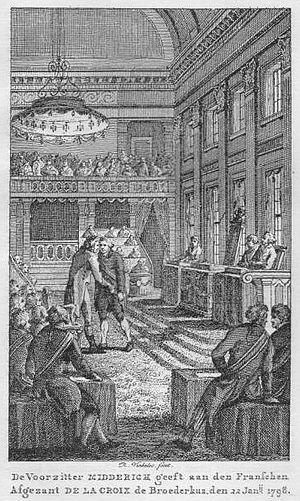
Le président Midderigh donne le baiser fraternel au représentant français Delacroix, le 22 janvier 1798
Henricus, Hendrik ou Johannes Henricus Midderigh, né le 6 juillet 1753 à Rotterdam et mort dans cette ville le 30 avril 1800, est un homme politique néerlandais.